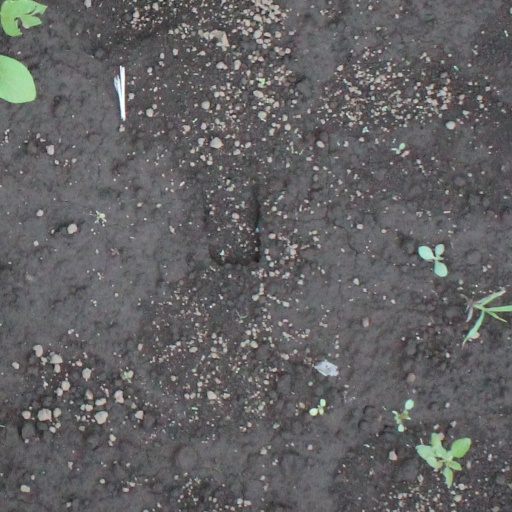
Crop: soybean